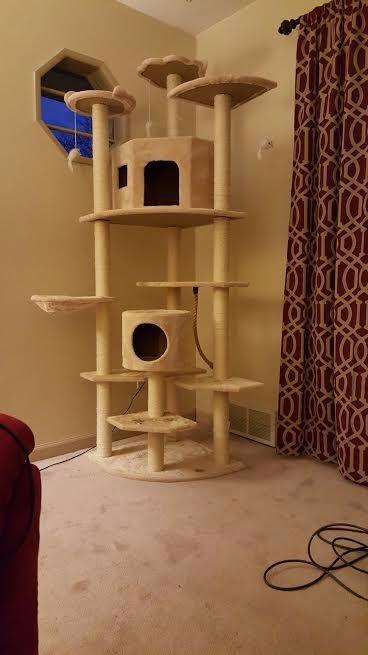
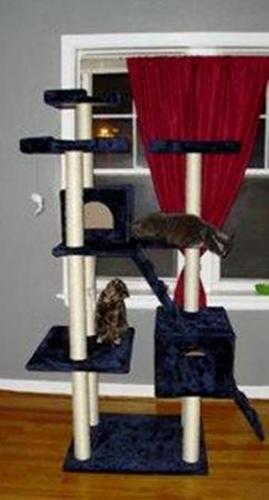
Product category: items_cat tree
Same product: no